Mika Häkkinen

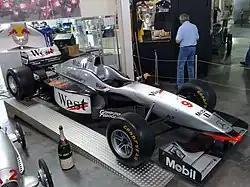
The McLaren MP4/12, driven by Häkkinen in 1997

The 1996 season was the first in which Häkkinen was the more experienced driver in his team and was partnered by David Coulthard. Häkkinen was confident going into the season and set himself a target of winning races. To ensure his fitness, Häkkinen spent time training in Bali and in February, McLaren conducted a secret test at the Paul Ricard Circuit. In the event that Häkkinen was not prepared, McLaren had Magnussen to replace him should the need arise. The season started well for Häkkinen: He earned consecutive points-scoring positions in the opening two rounds, before he suffered his first retirement of the season in Argentina as his car developed a throttle problem. He later finished the next two races, albeit outside of the points scoring positions, before returning consecutive finishes inside of the points in the following four races.